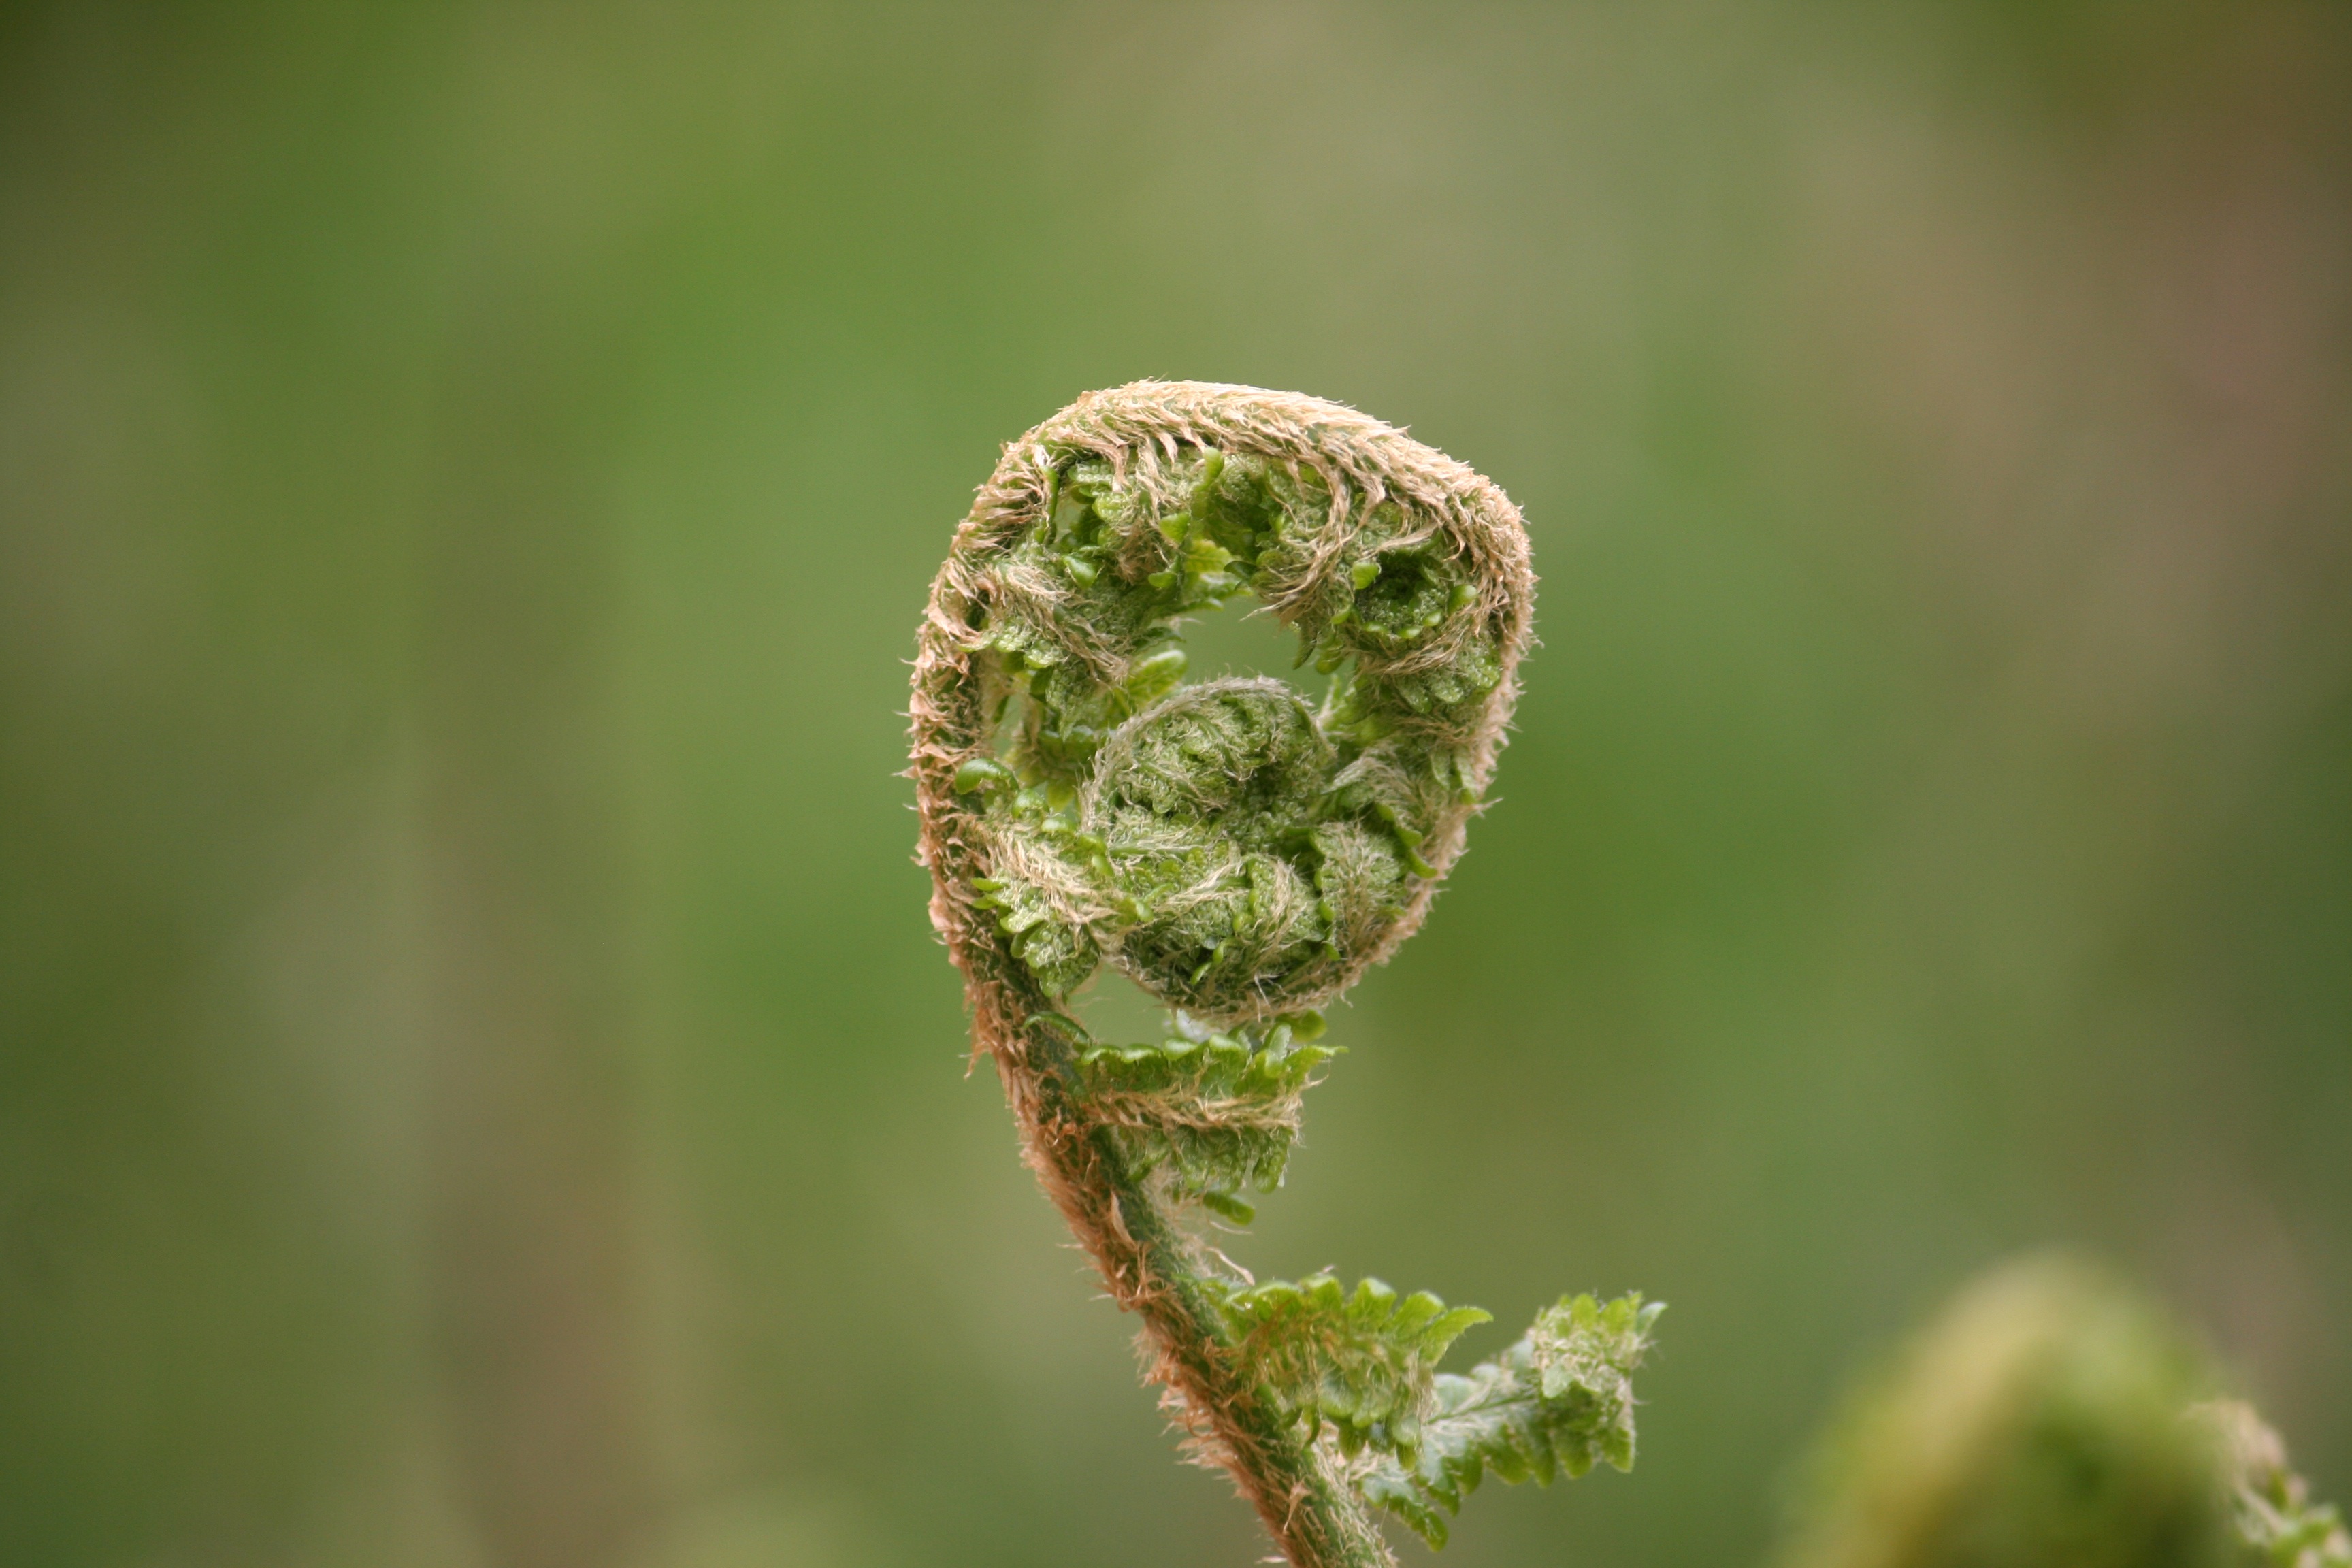
nature, grass, branch, plant, photography, leaf, flower, green, botany, flora, fauna, fern, wildflower, close up, colors, bud, macro photography, plant stem, land plant, ferns and horsetails, vascular plant, fiddlehead fern